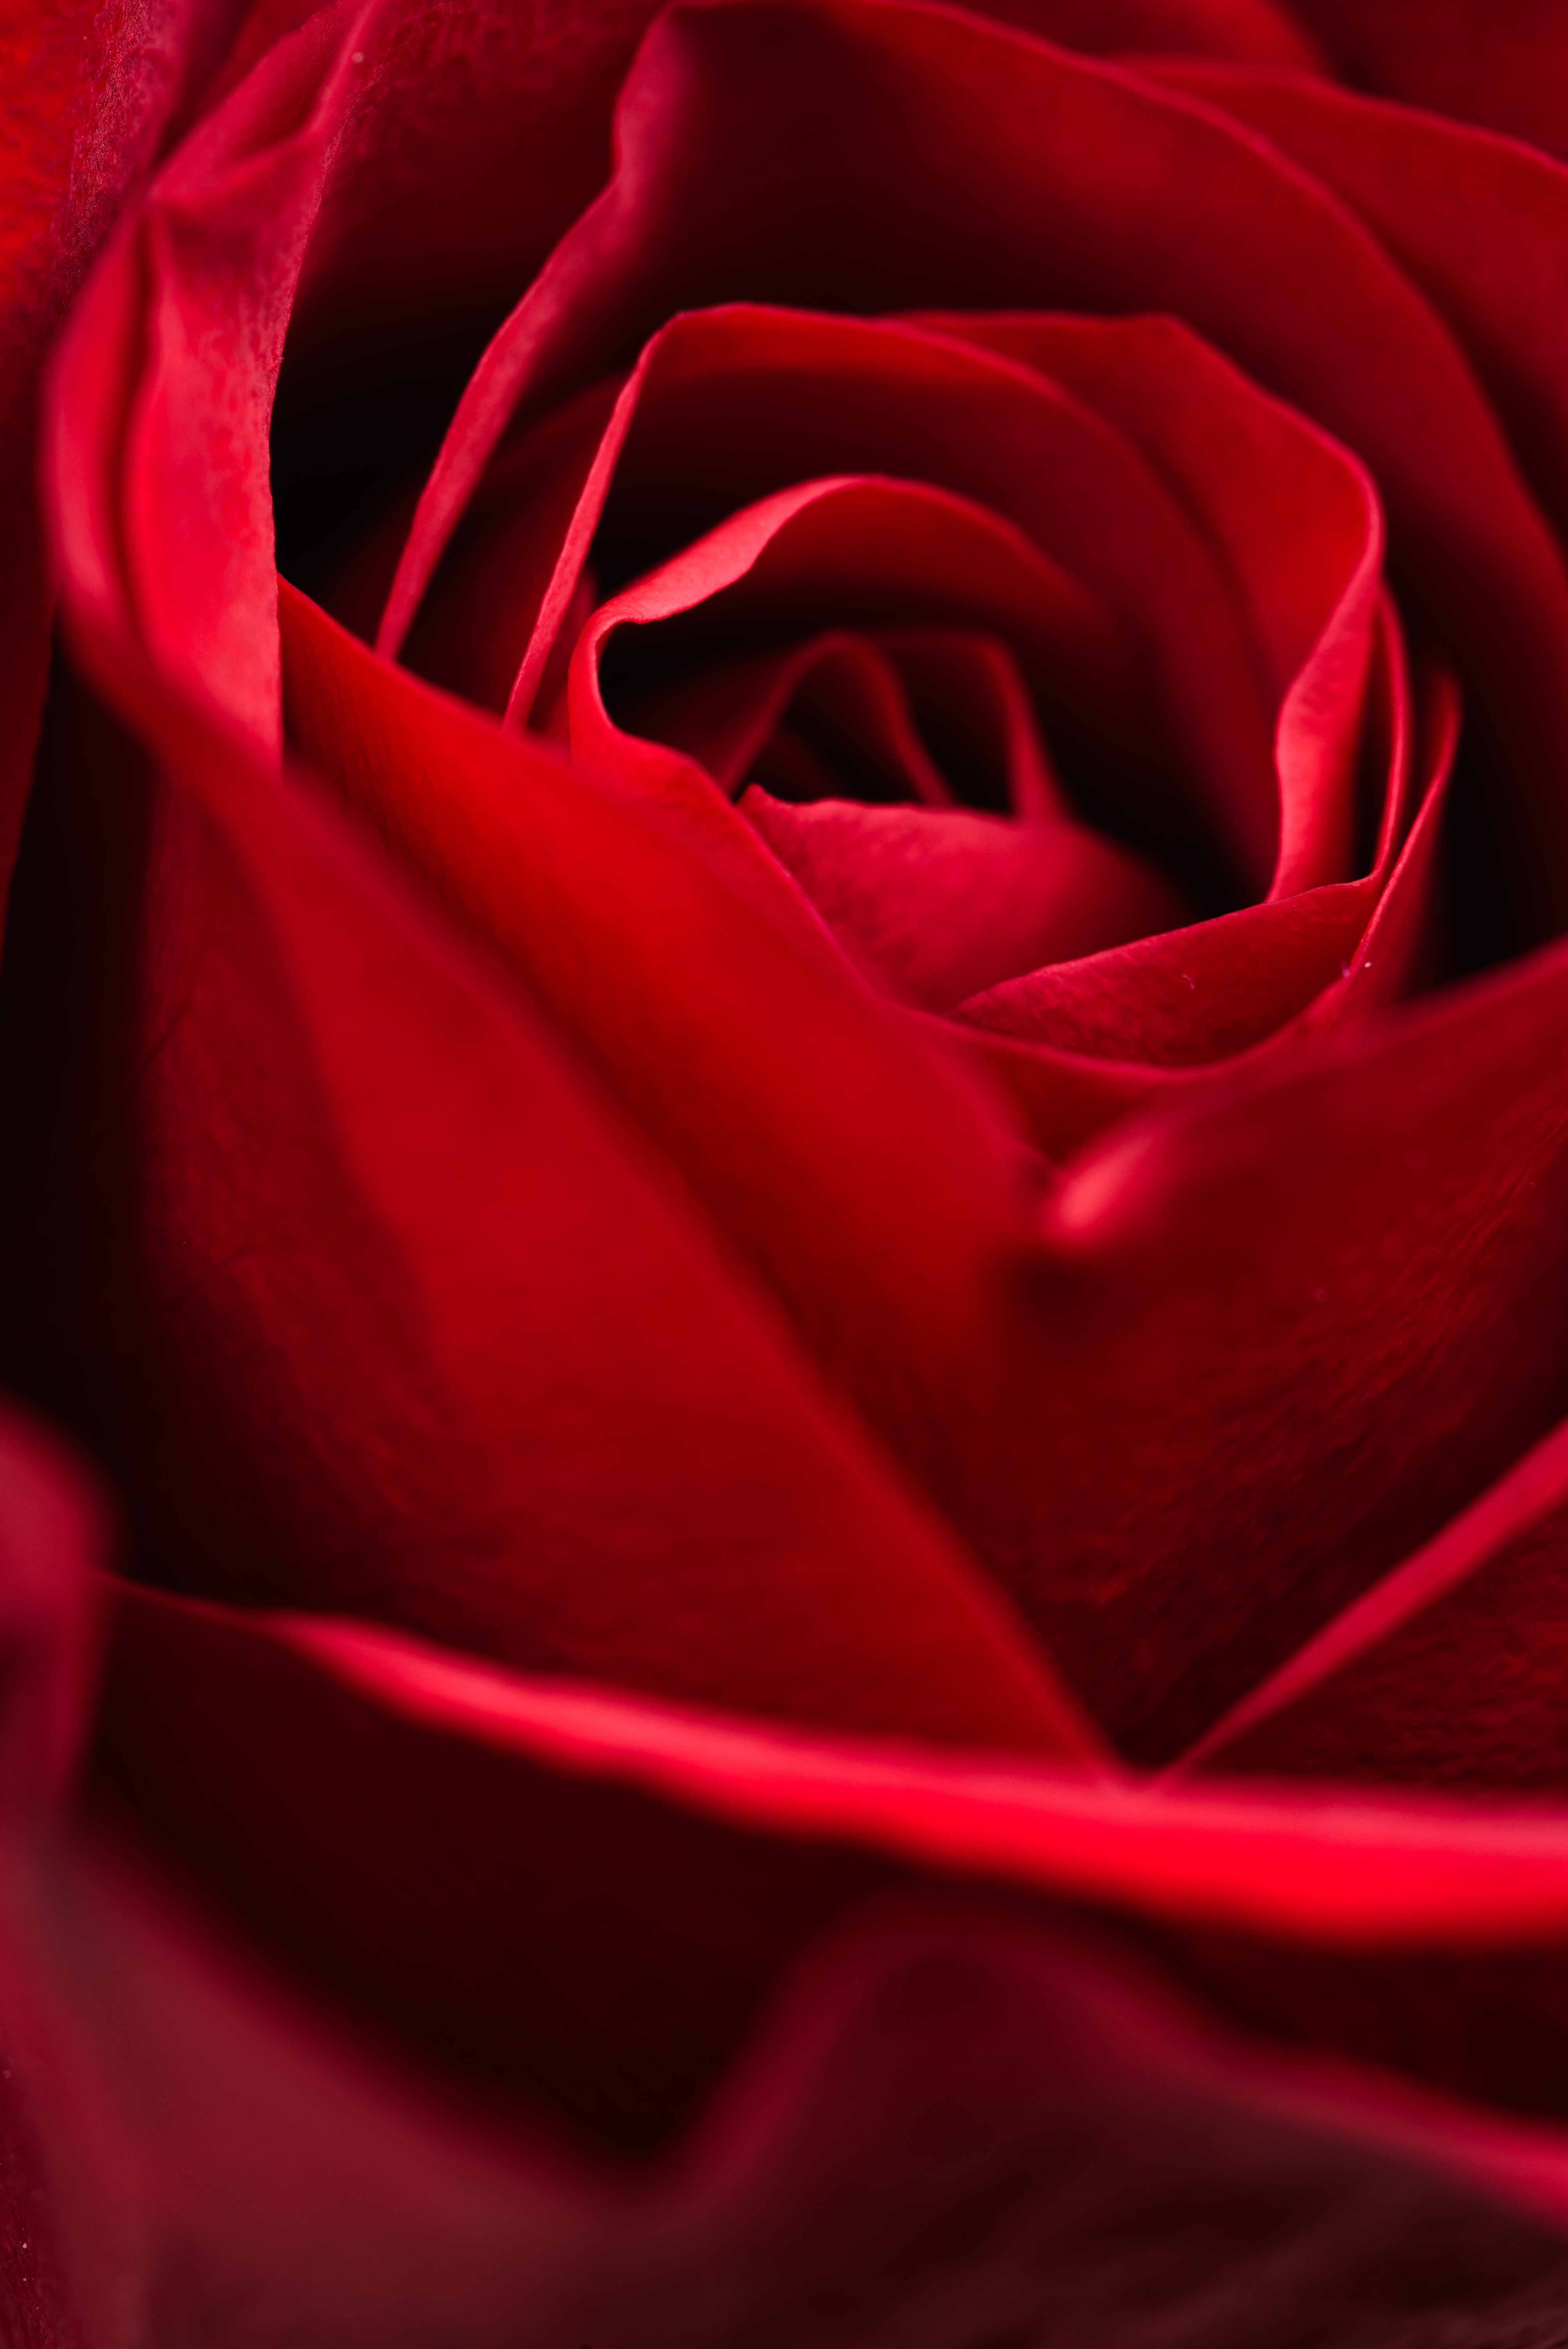
garden roses, red, rose, petal, flower, rose family, close up, floribunda, Hybrid tea rose, pink, plant, maroon, still life photography, flowering plant, macro photography, rose order, magenta, china rose, photography, carmine, textile, rosa centifolia, annual plant